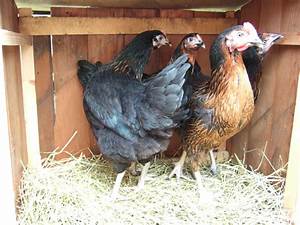
Label: gallina